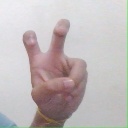
अक्षर: ई